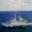
Label: ship